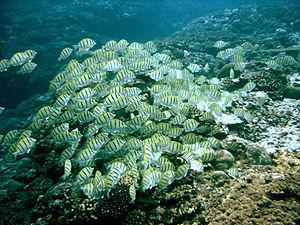
Banc de Chirurgiens bagnard (Acanthurus triostegus) (Ile de la Réunion) (Photo personnelle)